Norton Radstock College

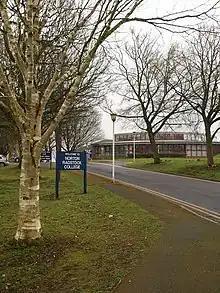
Norton Radstock College in 2009

Norton Radstock College was a further education college in Westfield, Somerset serving Midsomer Norton, Radstock, Westfield, Keynsham and surrounding districts in Bath, Bristol, Wiltshire and Somerset, England. In April 2015 it merged into Bath College, which continued to operate on the Norton Radstock College site as the "Bath College Somer Valley" campus.